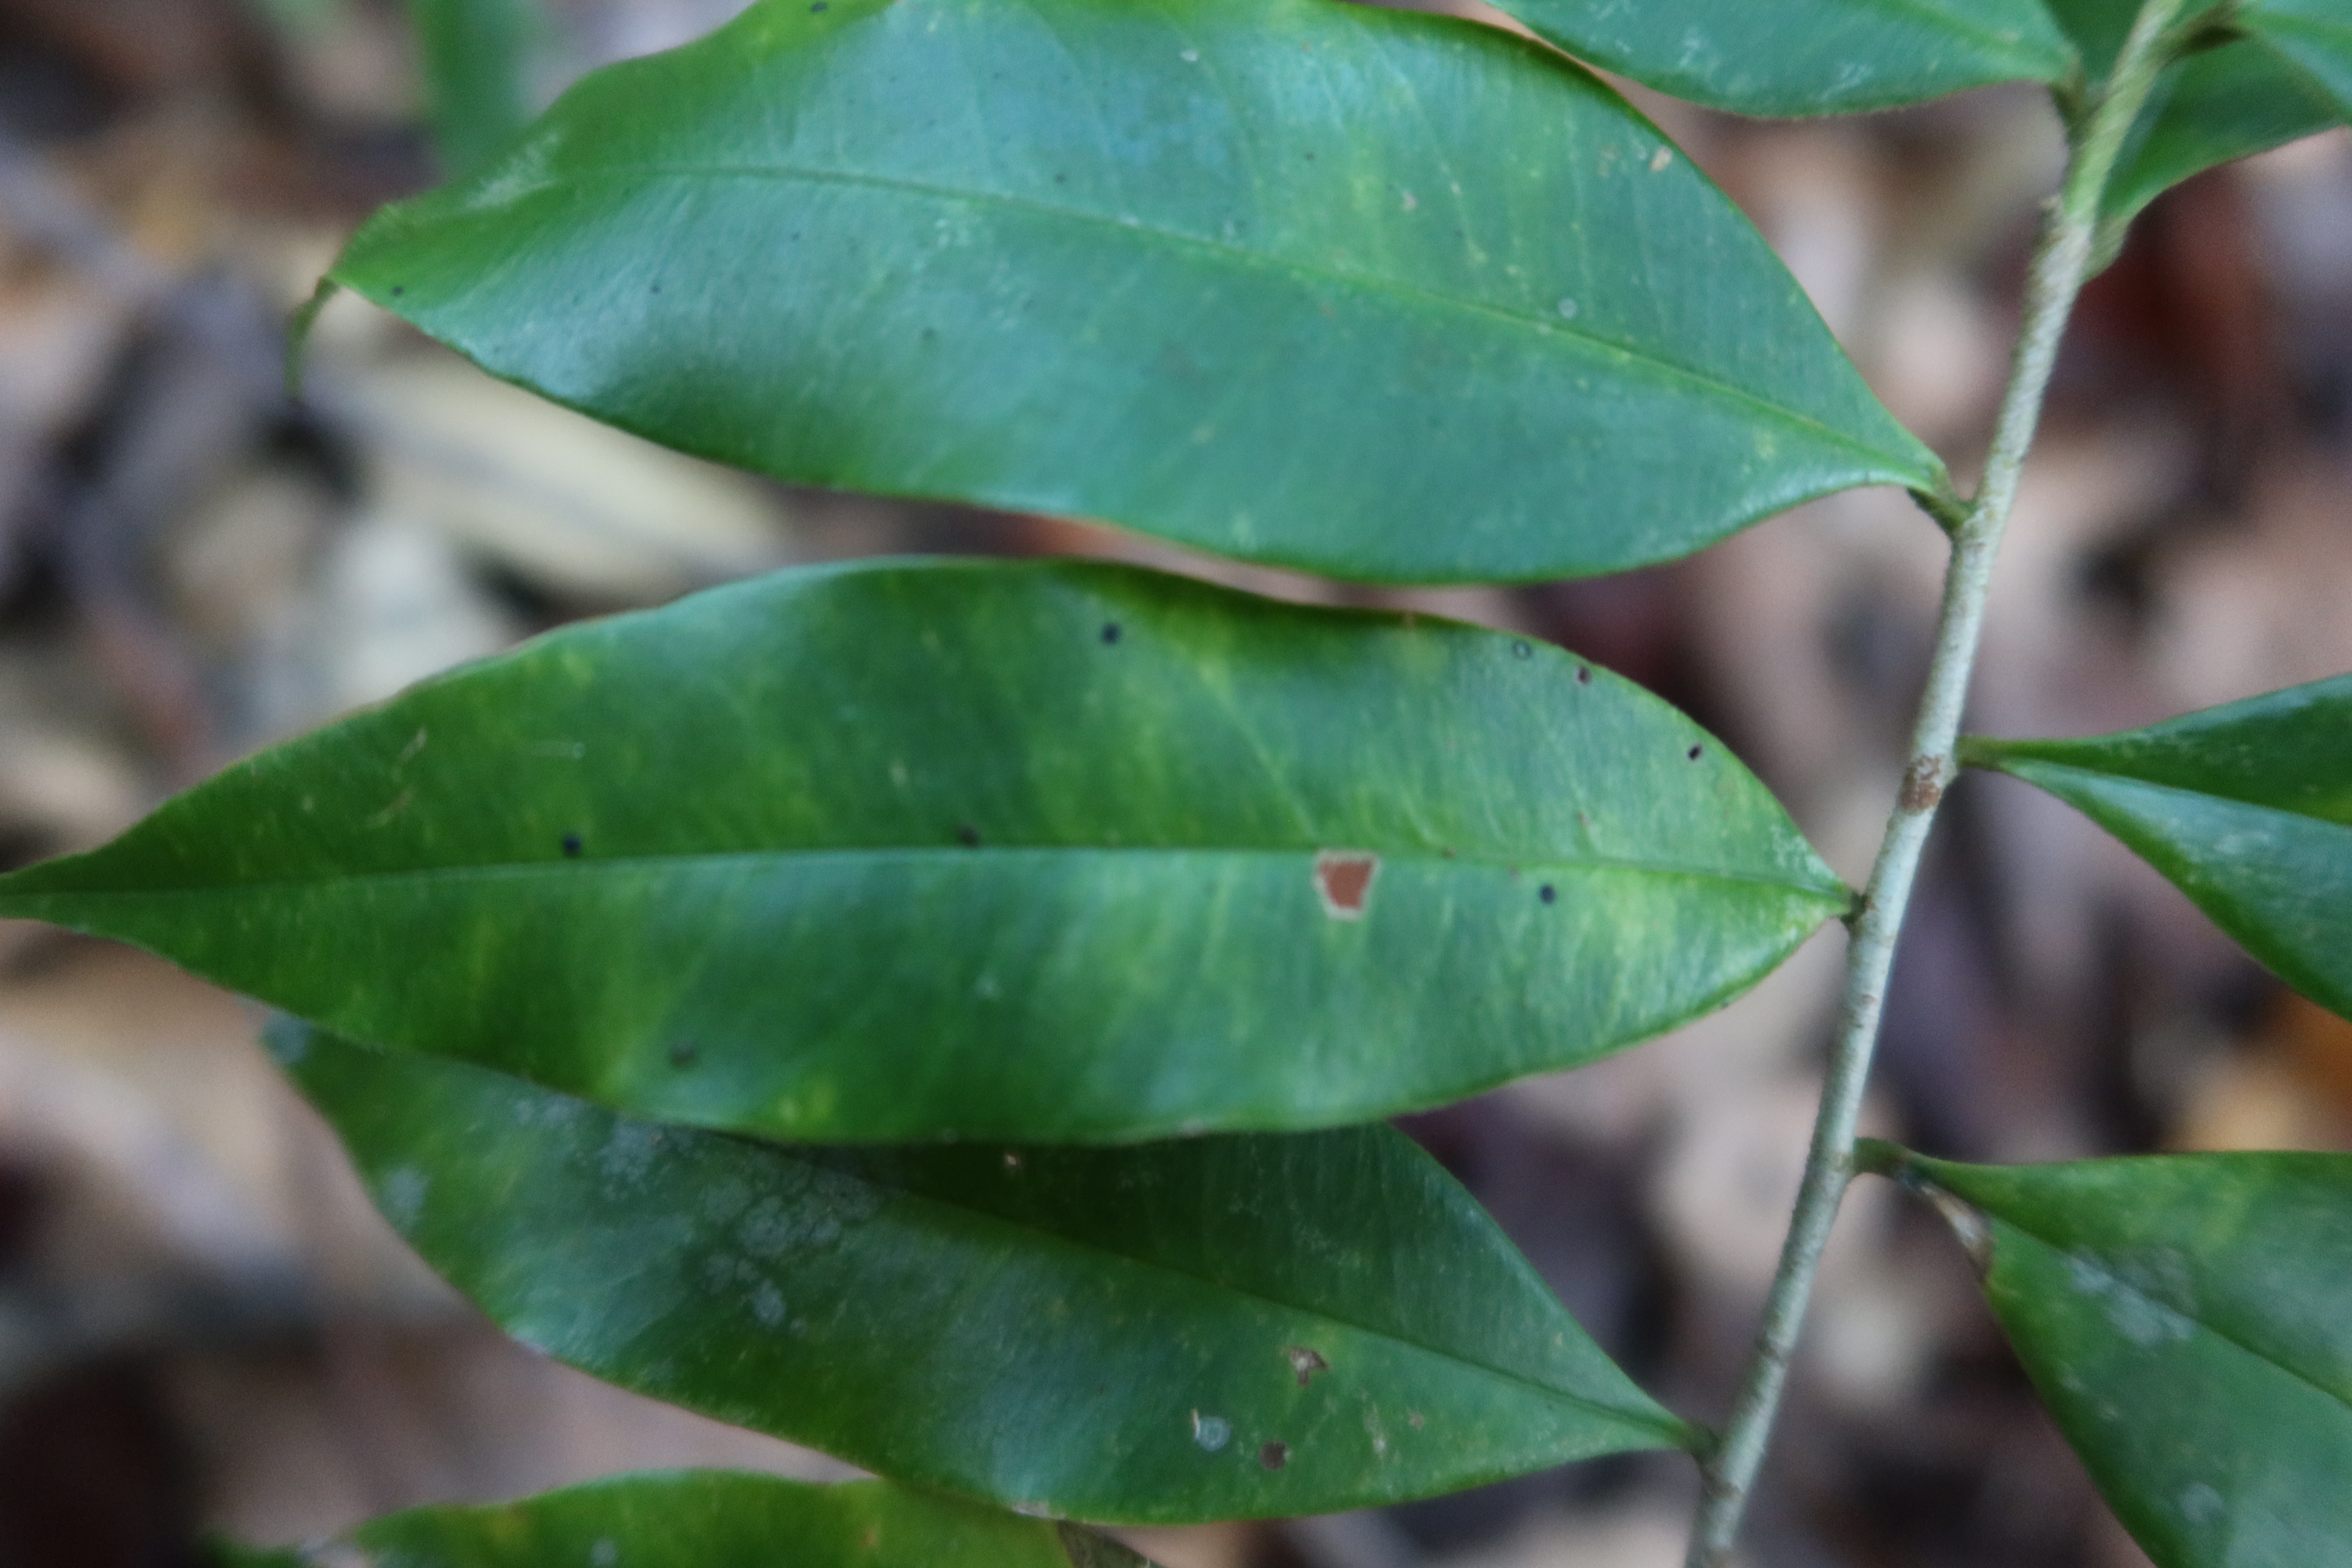
Label: Brown spots